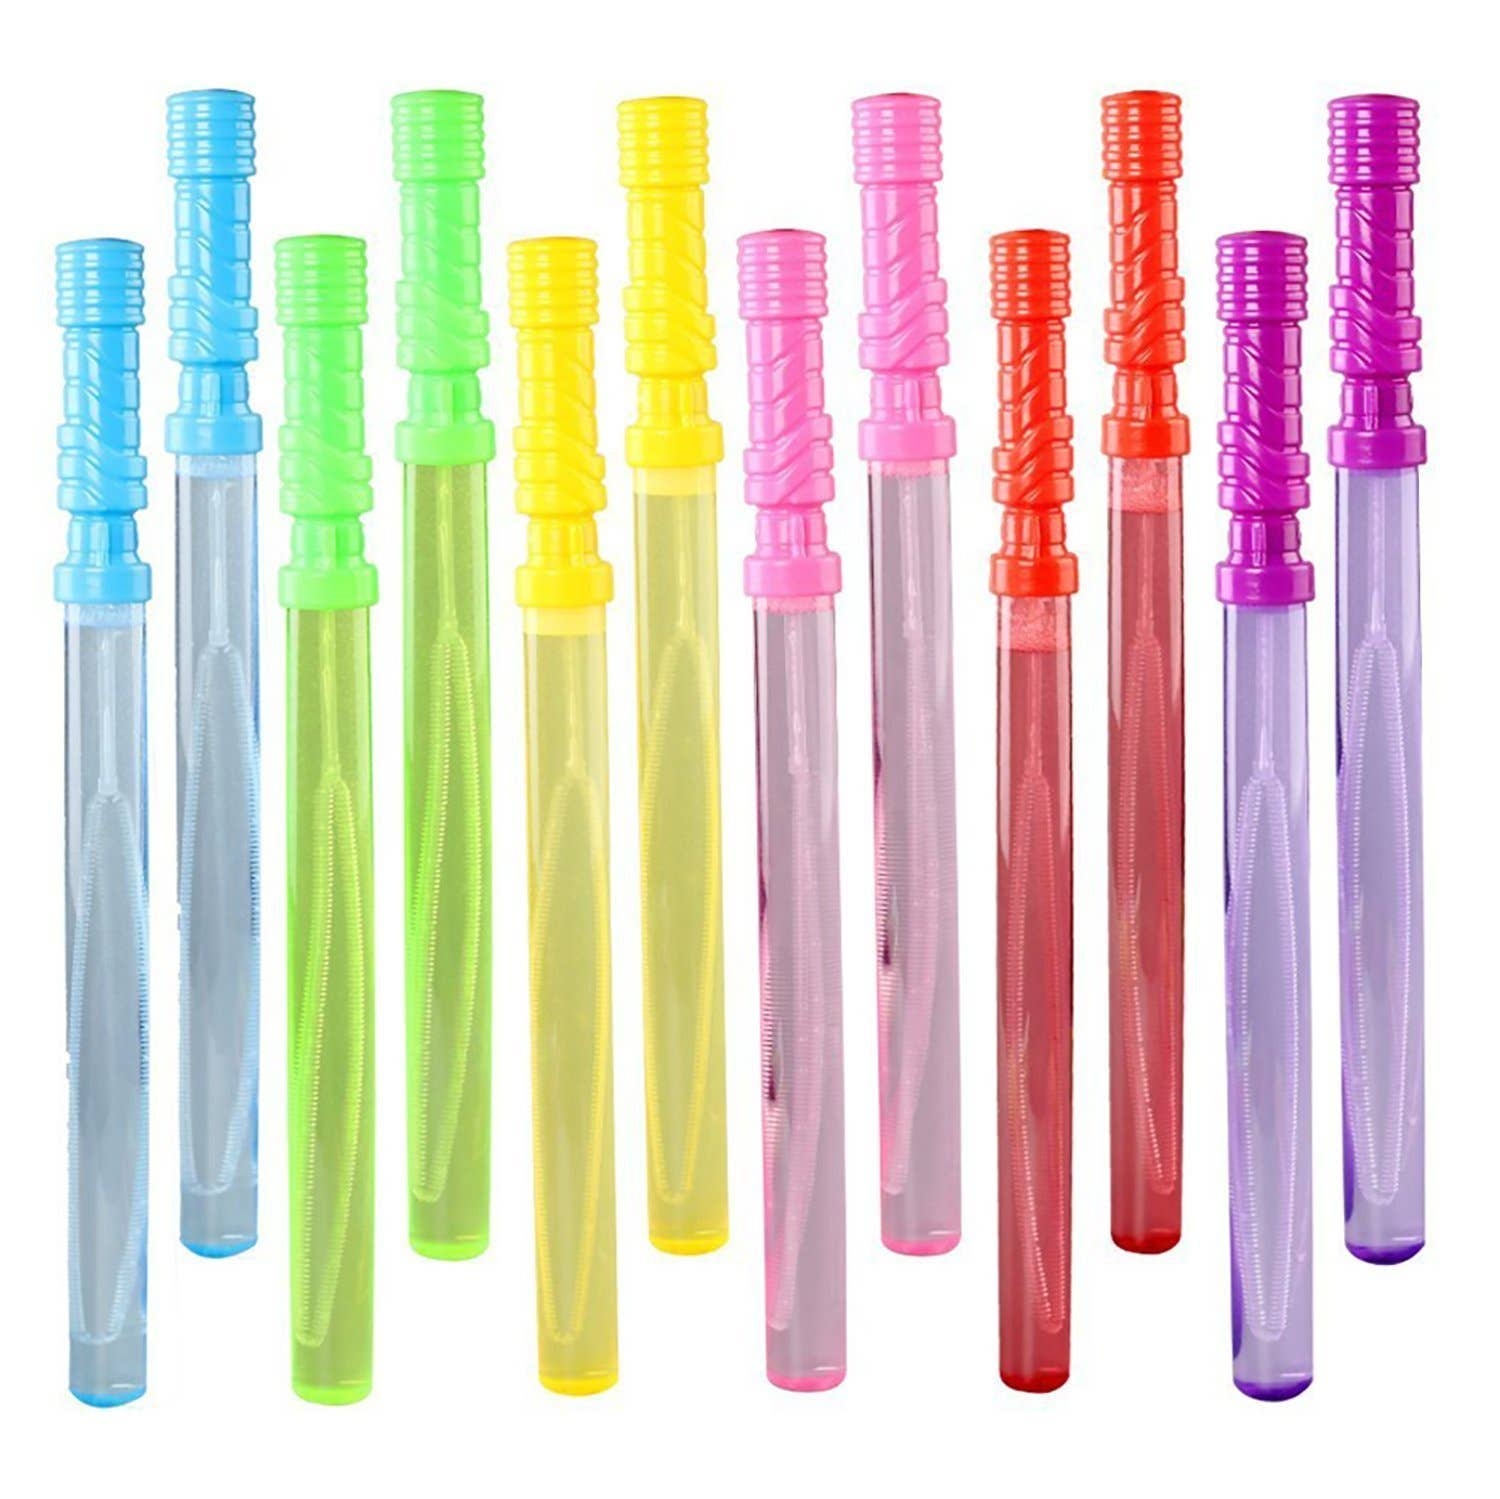
Bubble Wands
Brand: JS
Colorful bubble wands suitable for summer outdoor activities and fits well with bathtime activities. Giant bubble wands with safe bubble solution Can be used to make jumbo and gazillion bubbles by waving the wand in the air Available in a variety of colors in assorted colors. Safe for children
Category: Toys & Games > Toys > Activity Toys > Bubble Blowing Toys